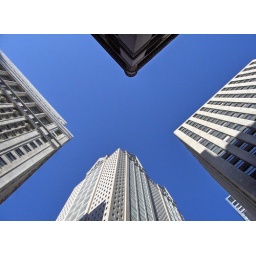
cross roads in the skies